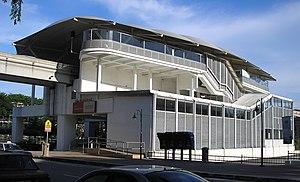
Tun Sambanthan est une station du monorail de Kuala Lumpur.